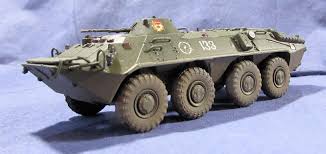
Label: BTR